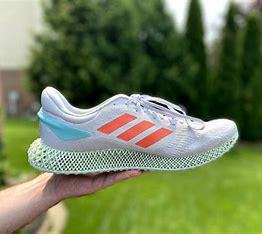
Brand: Adidas
Model: 4D